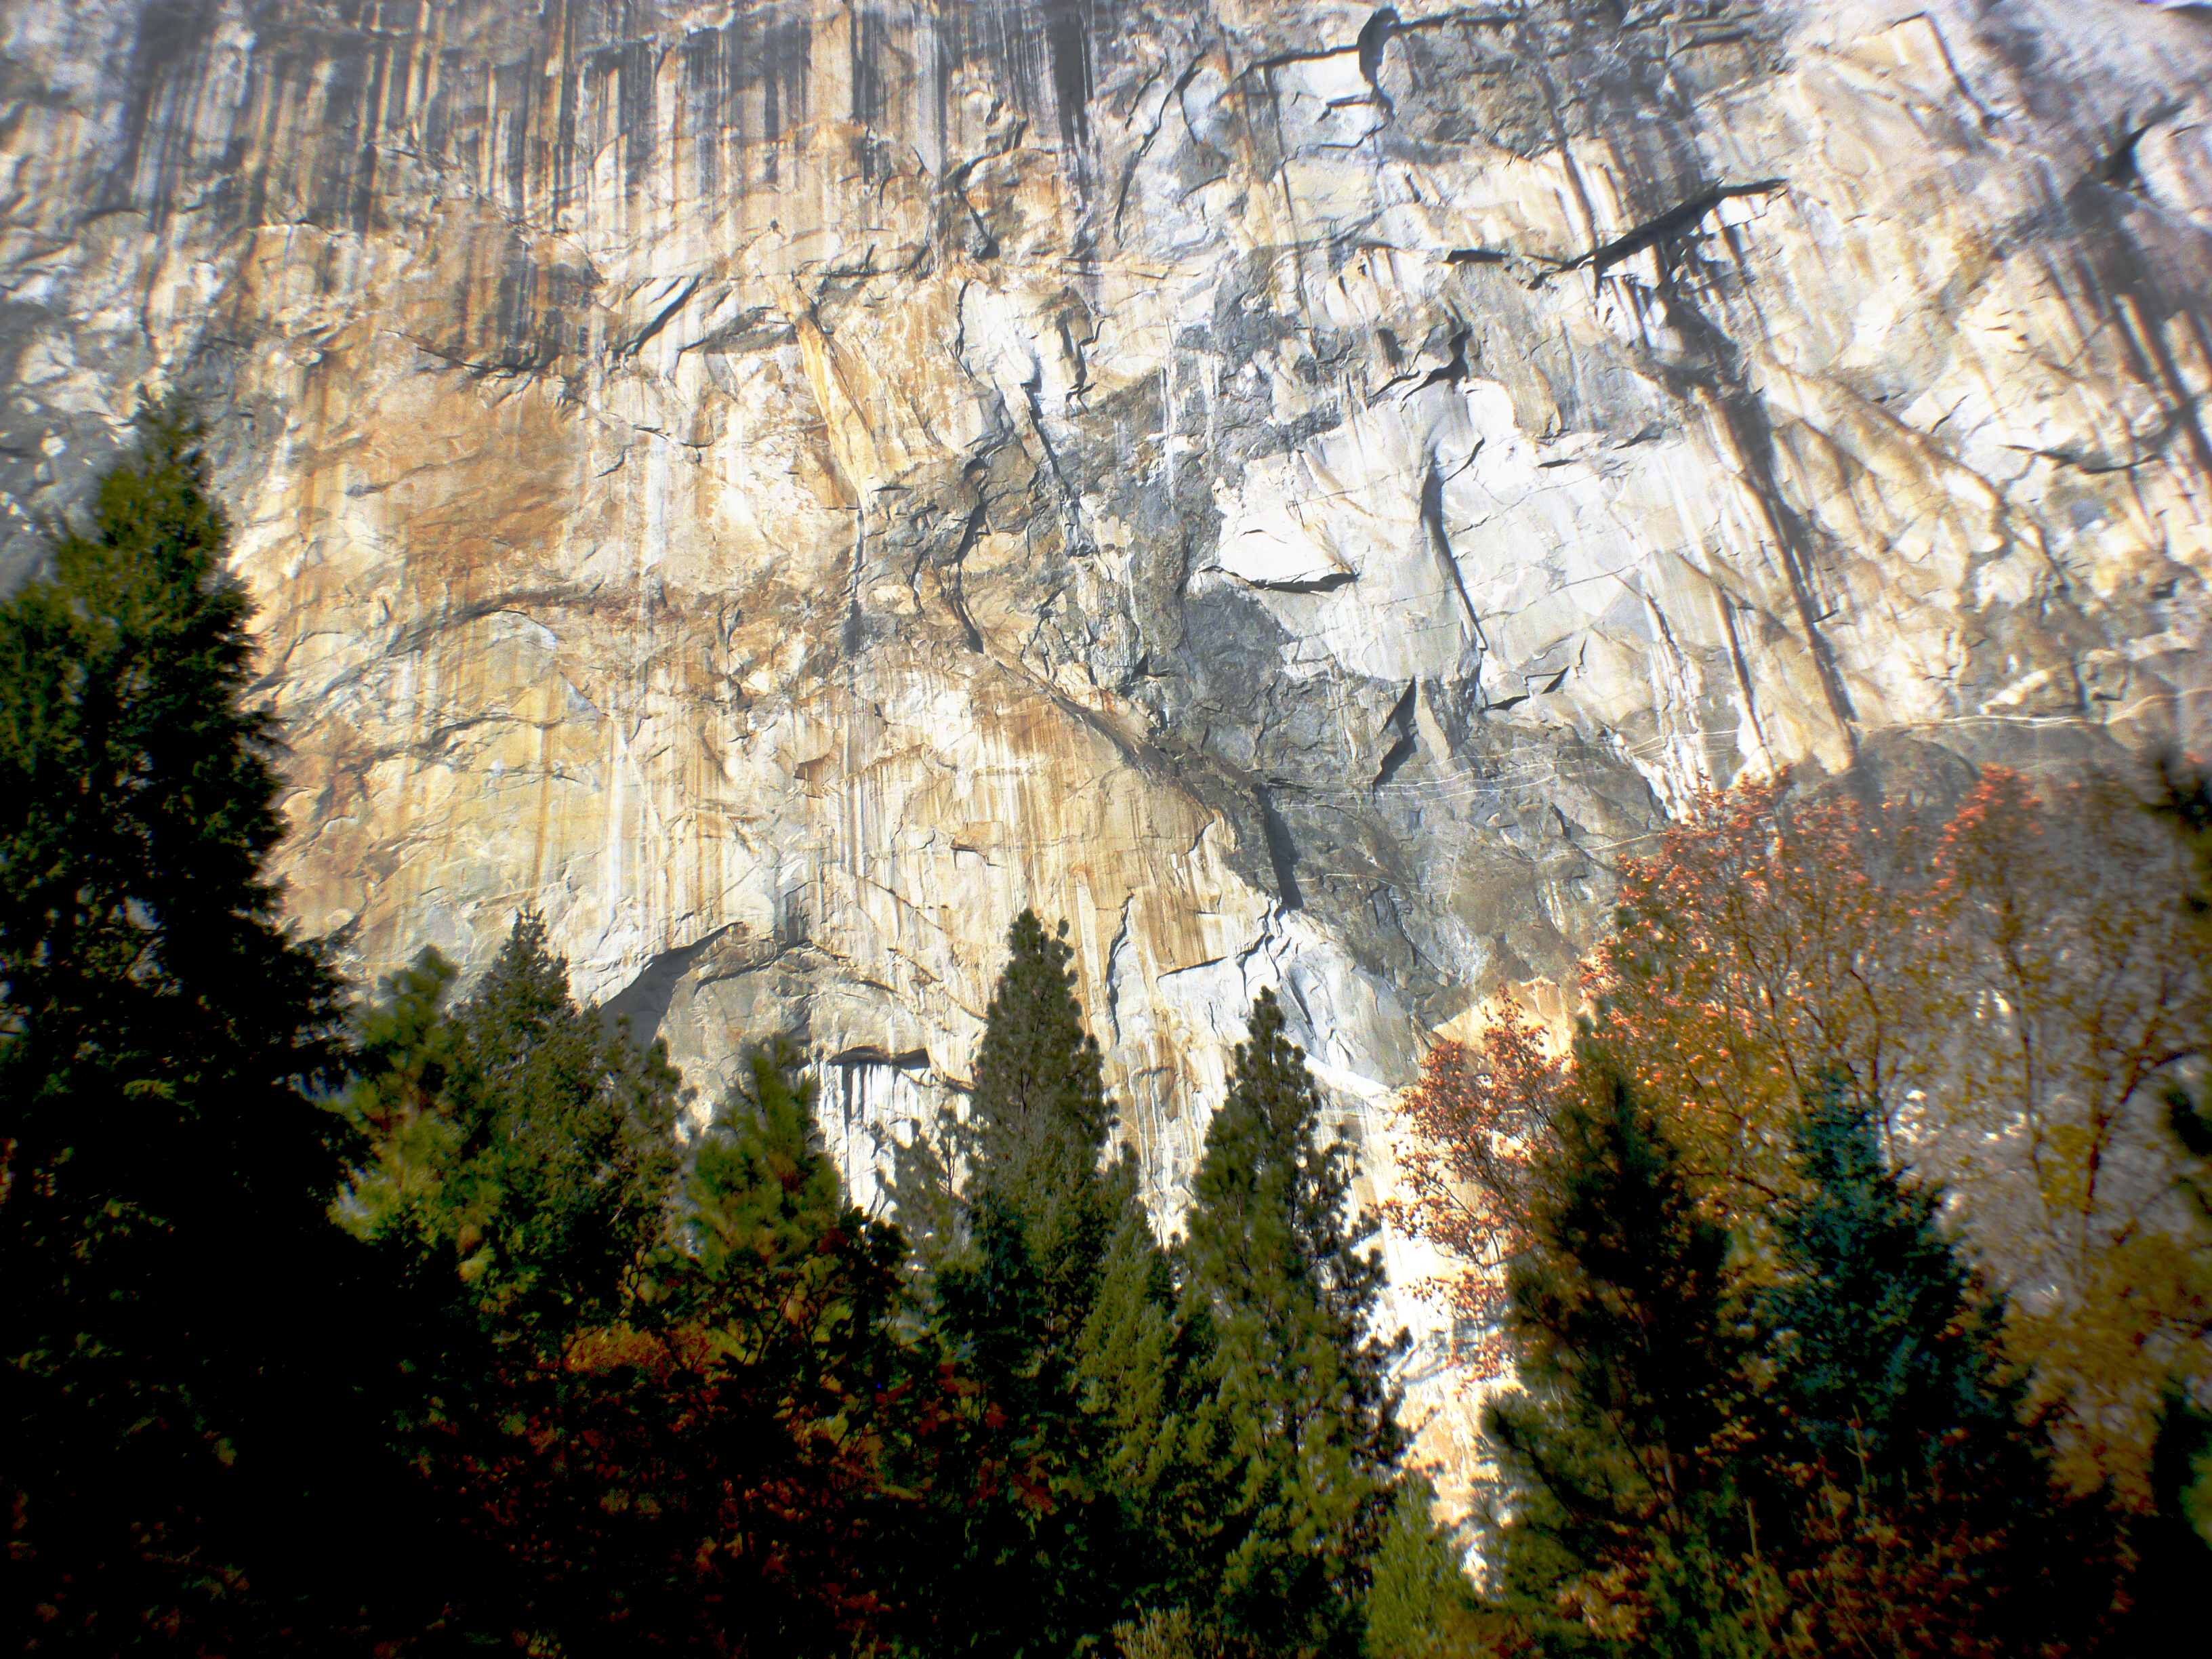
tree, rock, fall, view, valley, tunnel, yosemite, formation, cave, glacier, autumn, canyon, point, camping, terrain, outdoors, nationalpark, publicdomain, geology, mountains, waterfalls, mariposa, grove, madera, bridgecamera, halfdome, highsierracalifornia, tuolumne, yosemitevalley, glacierpoint, mariposagrove, tunnelview, tuolumnemeadows, cliffface, landform, geographical feature